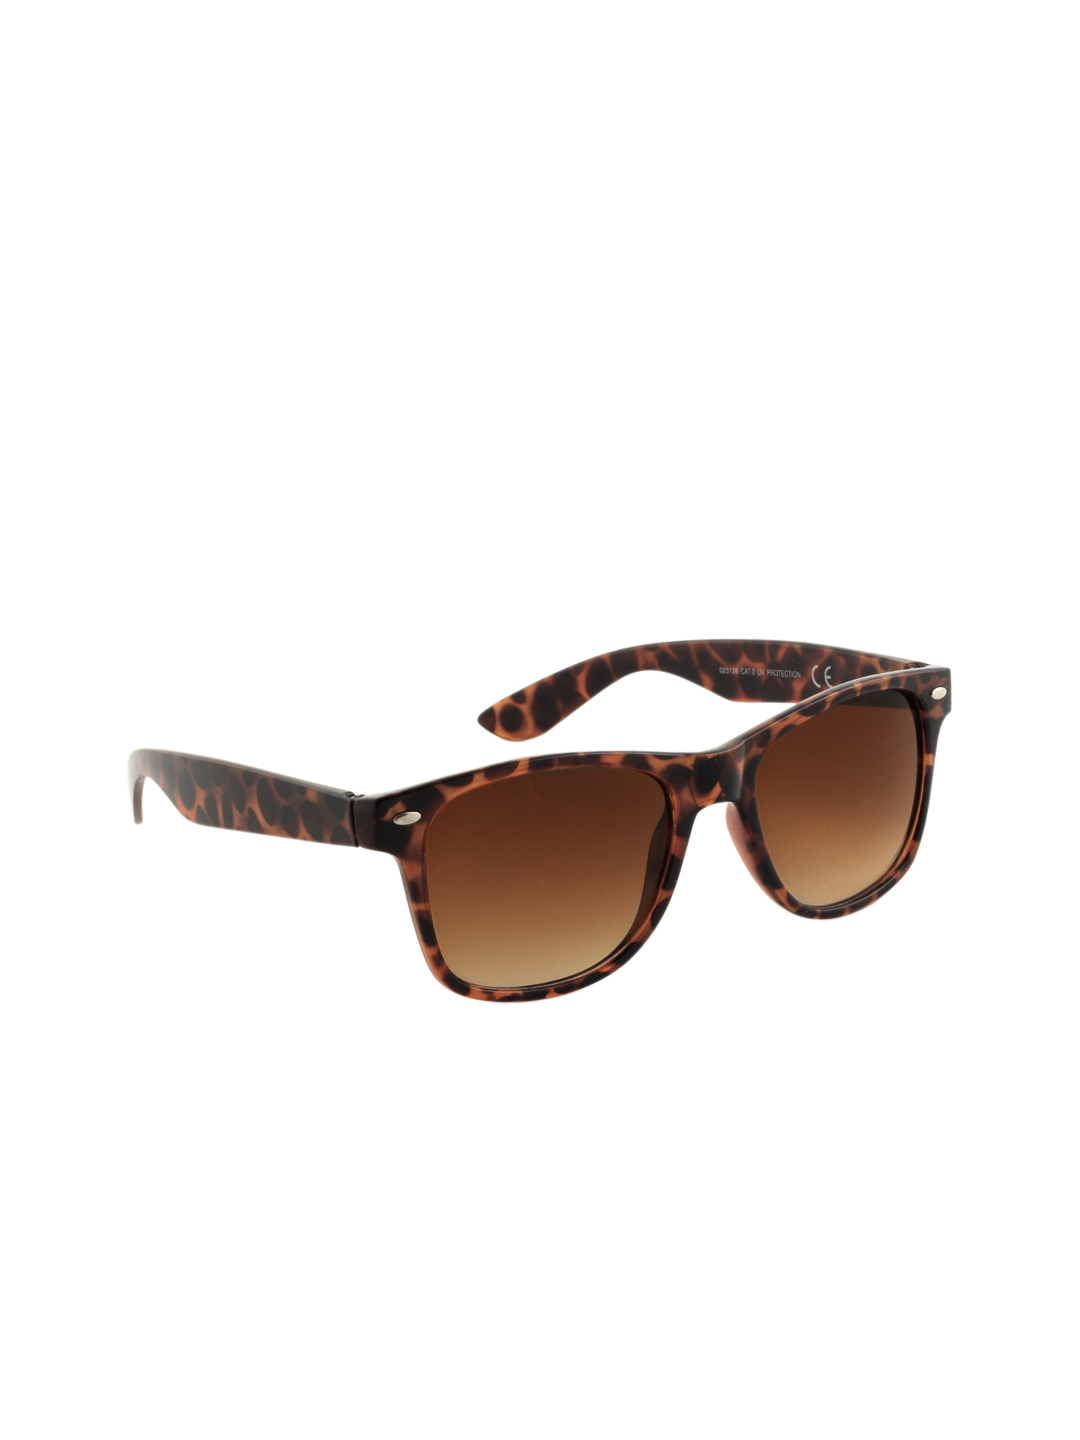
Stoln Women Brown Sunglasses
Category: Accessories / Eyewear / Sunglasses
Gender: Women
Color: Brown
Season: Winter 2016
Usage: Casual